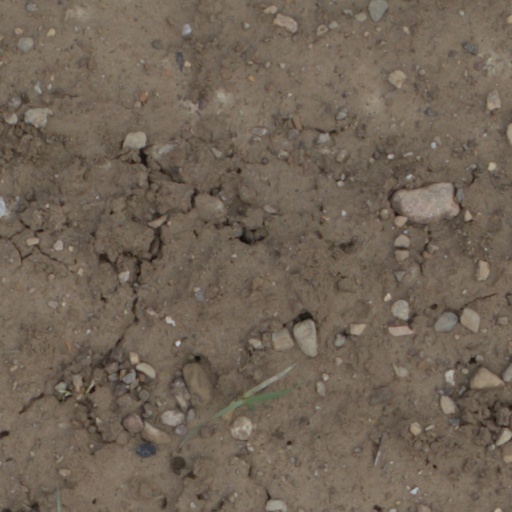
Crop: wheat